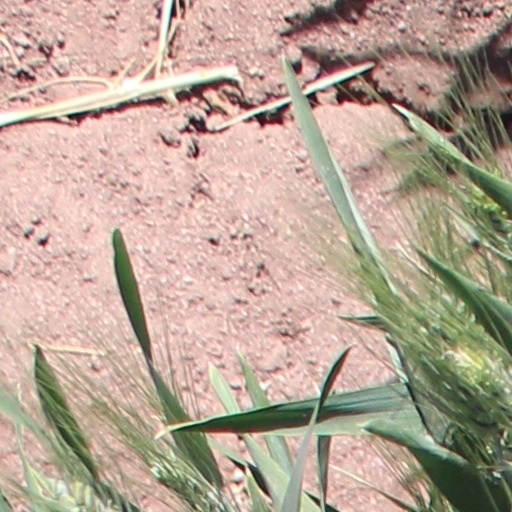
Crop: wheat